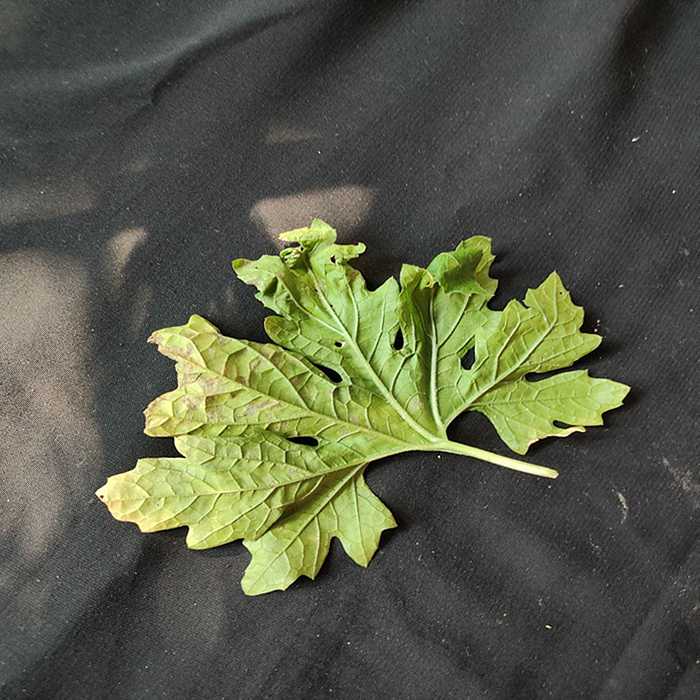
Plant: Bitter Gourd
Label: Downey mildew